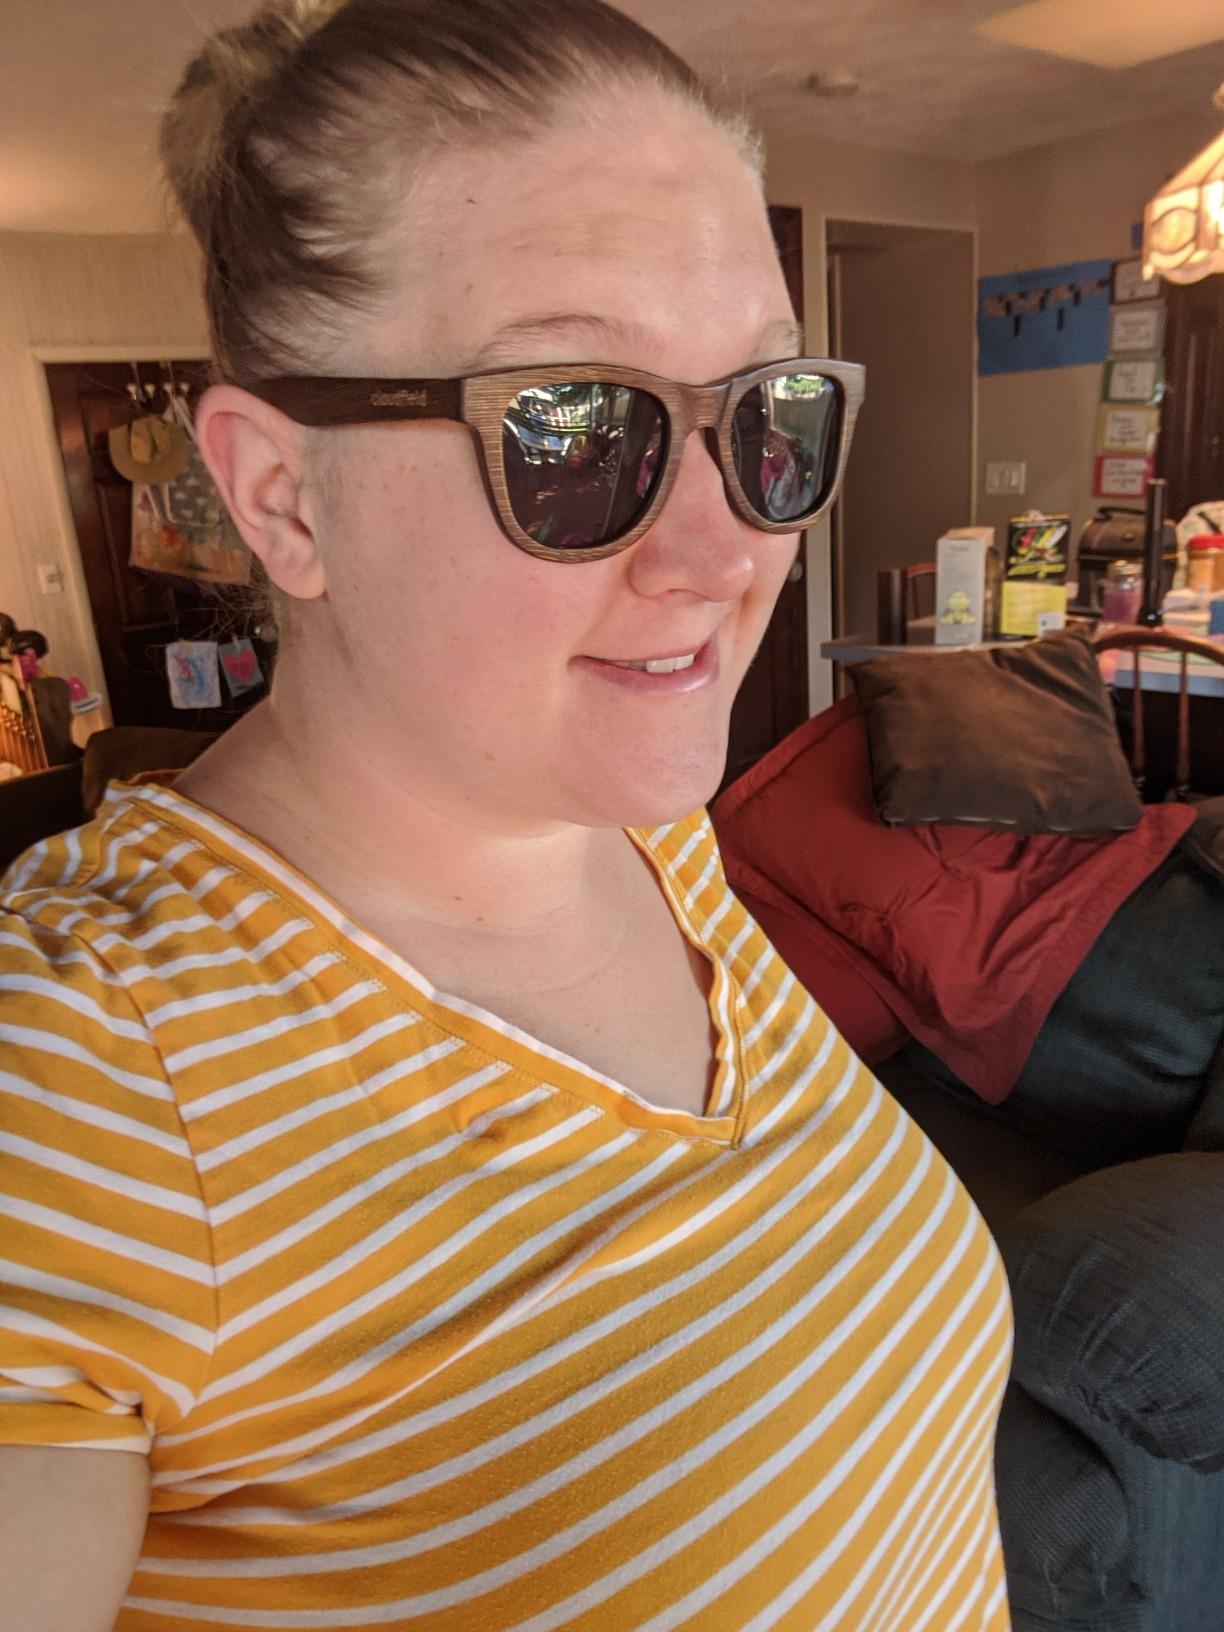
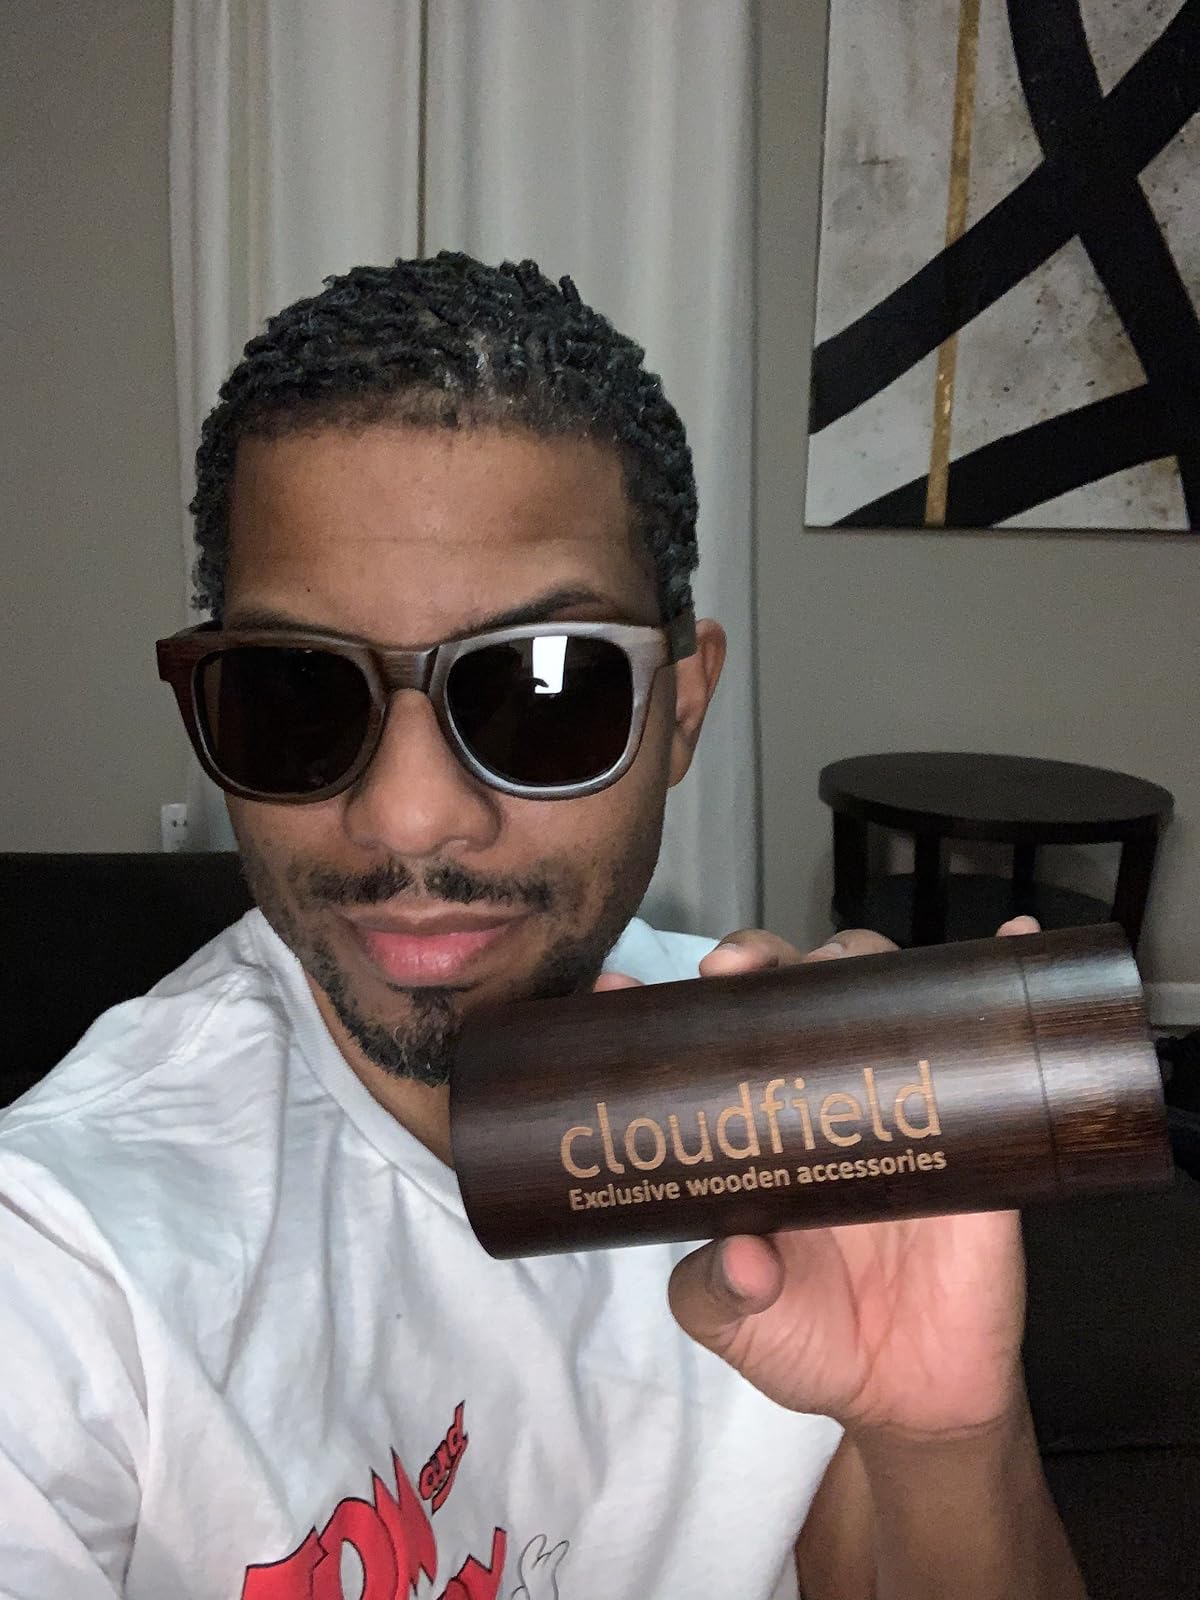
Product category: accessories_sunglasses
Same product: yes